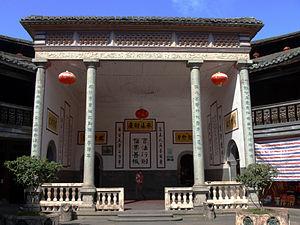
Un tulou est une forme traditionnelle de résidence communautaire des populations hakka que l'on trouve dans la province du Fujian, dans le Sud de la Chine. Les tulou ont été construits entre le XVᵉ et le XXᵉ siècle par les Hakkas, dans des vallons plantés de théiers. Construit sur la base d'une enceinte défensive en terre crue de forme circulaire ou rectangulaire, il peut accueillir plusieurs centaines de personnes. Une ou deux portes permet d'entrer dans le bâtiment, les portes des appartements étant au centre du bâtiment. Des coursives permettent d'y accéder dans les étages supérieurs.